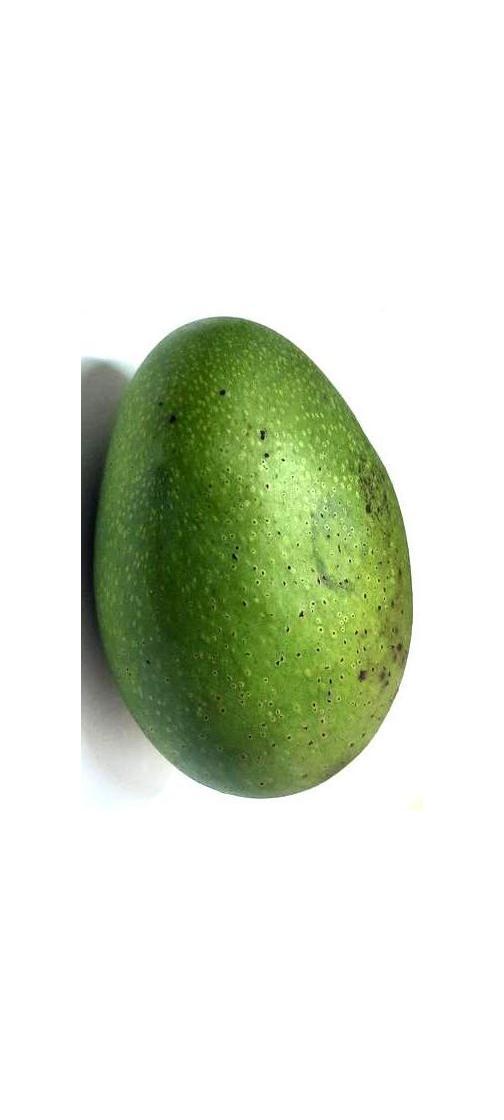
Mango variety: Ashshina Zhinuk